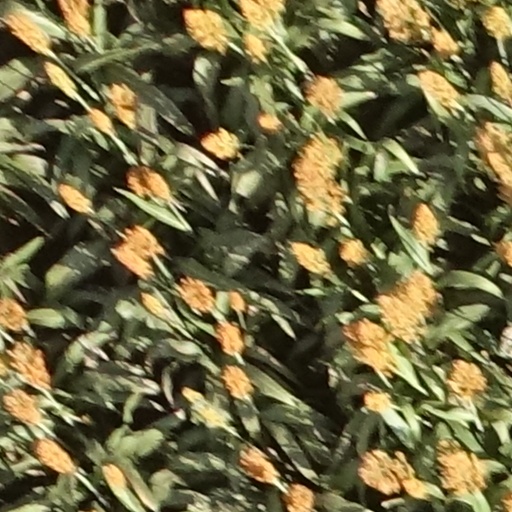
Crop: sorghum